Dubuque, Iowa minor league baseball

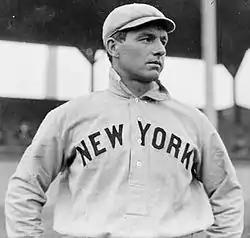
Hall of Fame Player Joe McGinnity, New York Giants, 1905

Dubuque debuted playing as members in the Northwestern League in 1870.